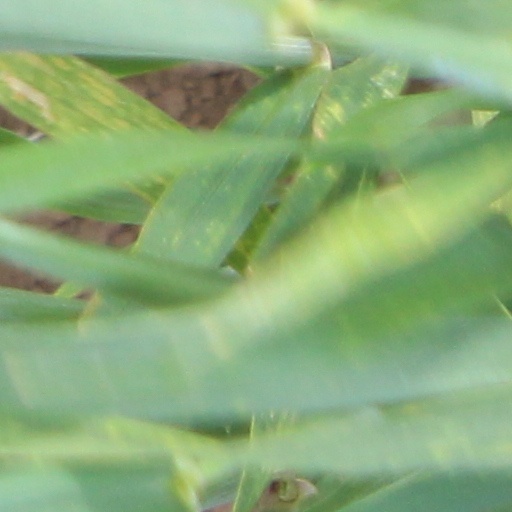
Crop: wheat